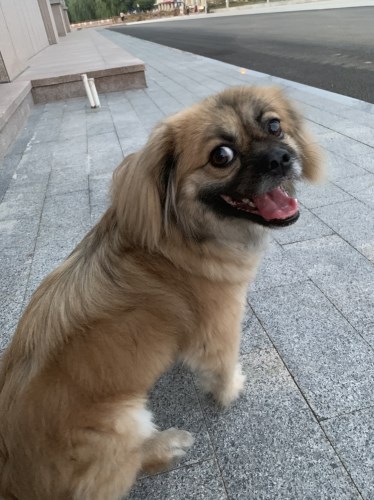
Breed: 3336-n000121-chinese_rural_dog